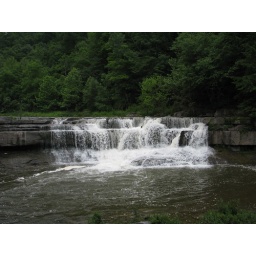
After the falls the river runs along a bed of limestone . Was lovely to walk along and in it